Didier Sornette

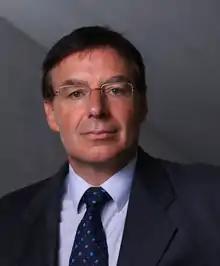

Didier Sornette (born 25 June 1957 in Paris) is a French researcher studying subjects including complex systems and risk management. He is Professor on the Chair of Entrepreneurial Risks at the Swiss Federal Institute of Technology Zurich (ETH Zurich) and is also a professor of the Swiss Finance Institute, He was previously a Professor of Geophysics at UCLA, Los Angeles California (1996–2006) and a Research Professor at the French National Centre for Scientific Research (1981–2006).